Bicycle pedal

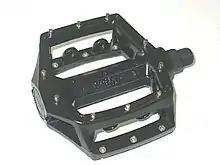
Wellgo DMR V8 Copy pedal

Traditionally, platform pedals were pedals with a relatively large flat area for the foot to rest on, in contrast to the quill pedal which had very little surface area.